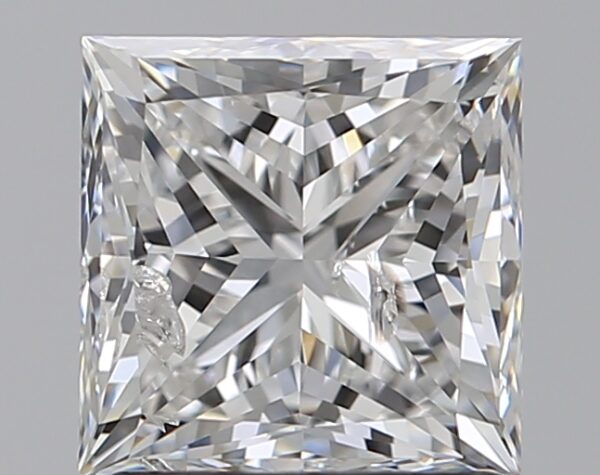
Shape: princess
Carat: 1.5
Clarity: SI2
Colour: E
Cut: VG
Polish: VG
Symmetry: VG
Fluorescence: VSL
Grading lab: IGI
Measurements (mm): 6.01 x 5.97 x 4.51